Sydney Wiese

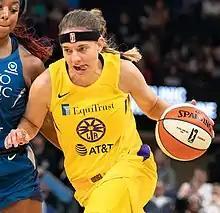
Wiese in 2019

Sydney Rose Wiese (born June 16, 1995) is an American former professional basketball player and basketball coach. A four-time All-Pac-12 Team point guard and third-team All American during her collegiate career with the Oregon State University Beavers, Wiese was drafted with the 11th overall pick in the 2017 WNBA draft.